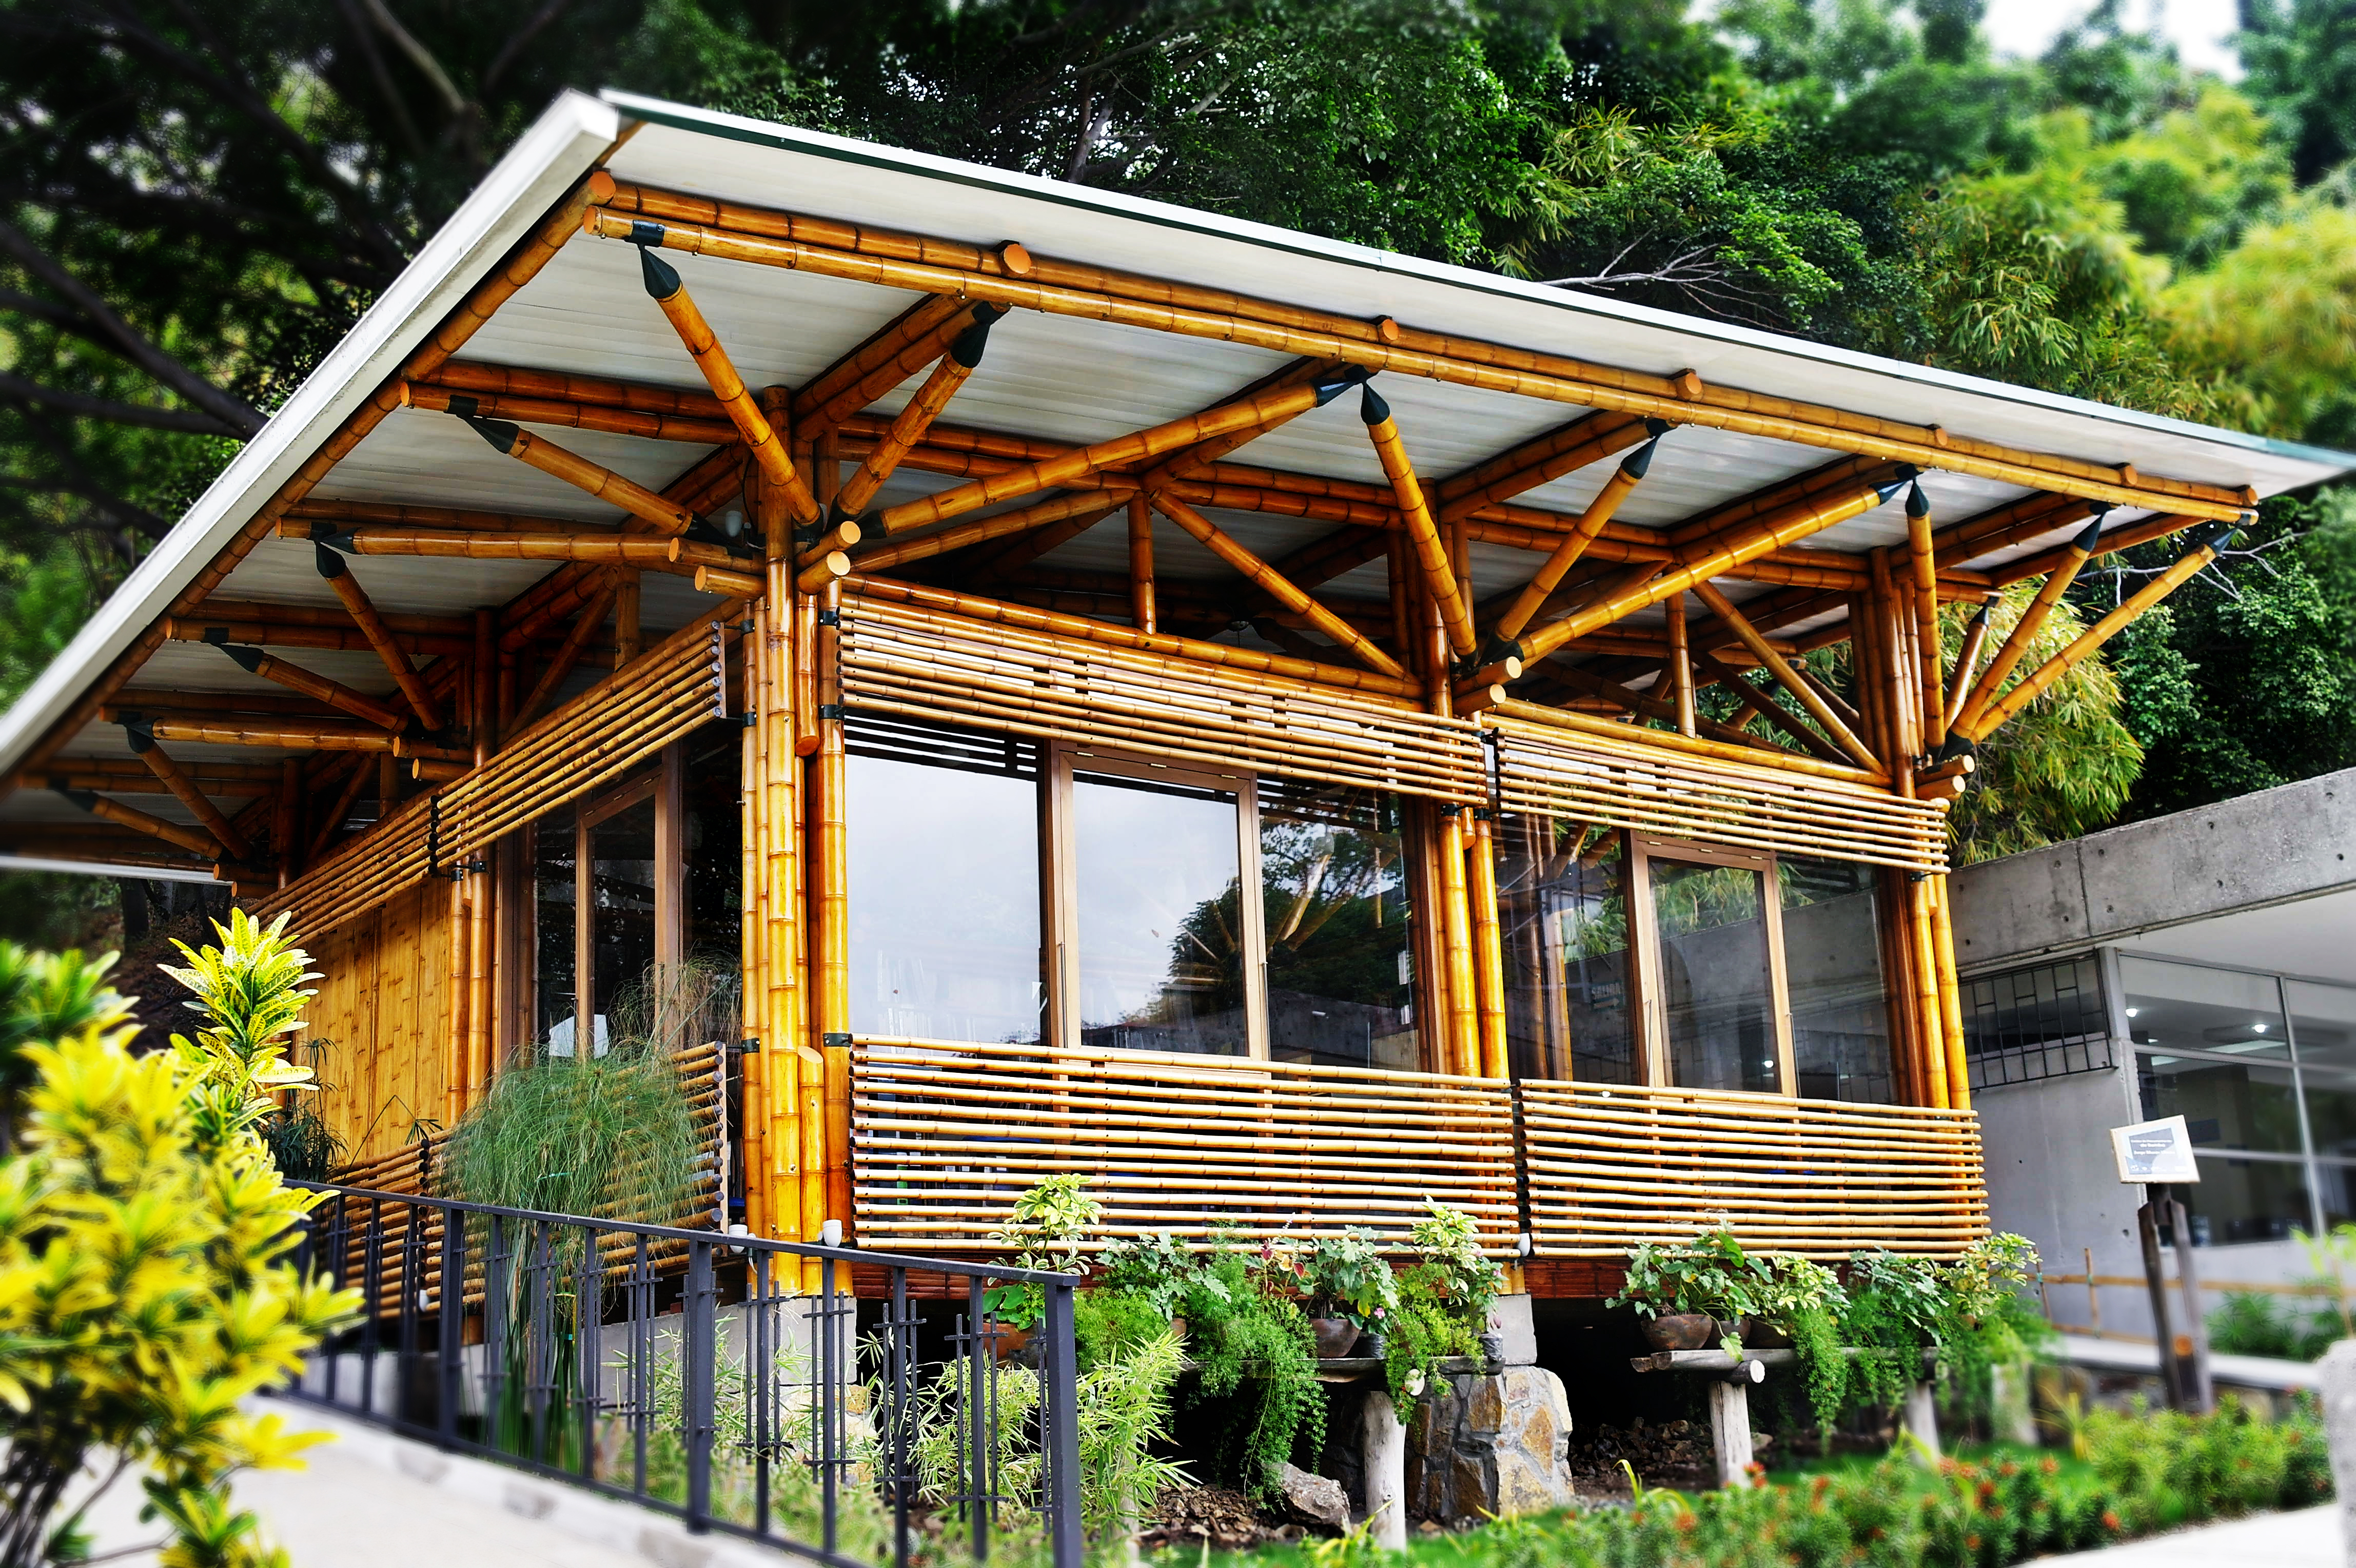
wood, cabin, bamboo cane, bamboo, beautiful, brown, person, home, house, cottage, outdoor structure, plant, pergola, pavilion, tree, real estate, shed, roof, porch, gazebo, log cabin, facade